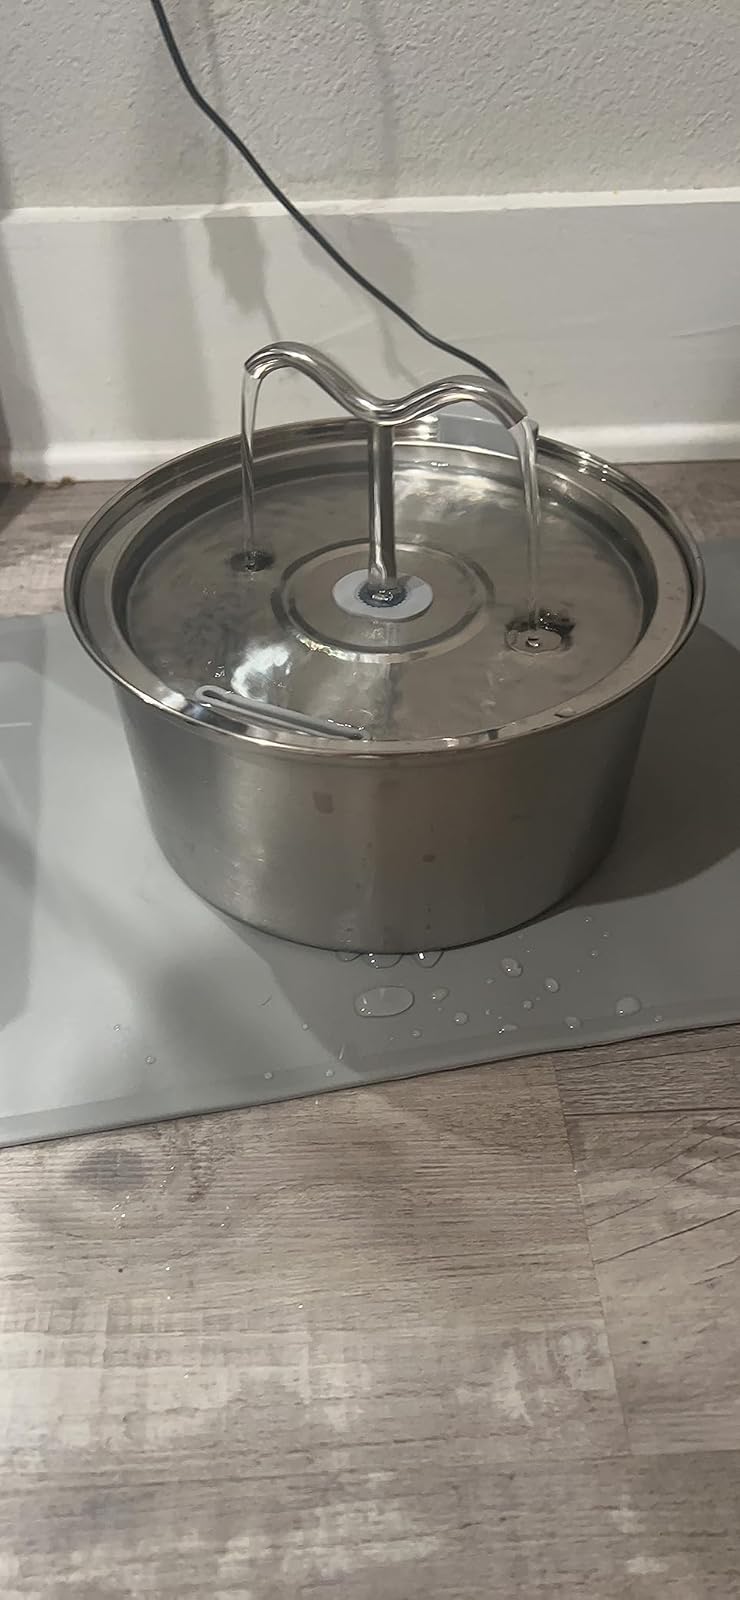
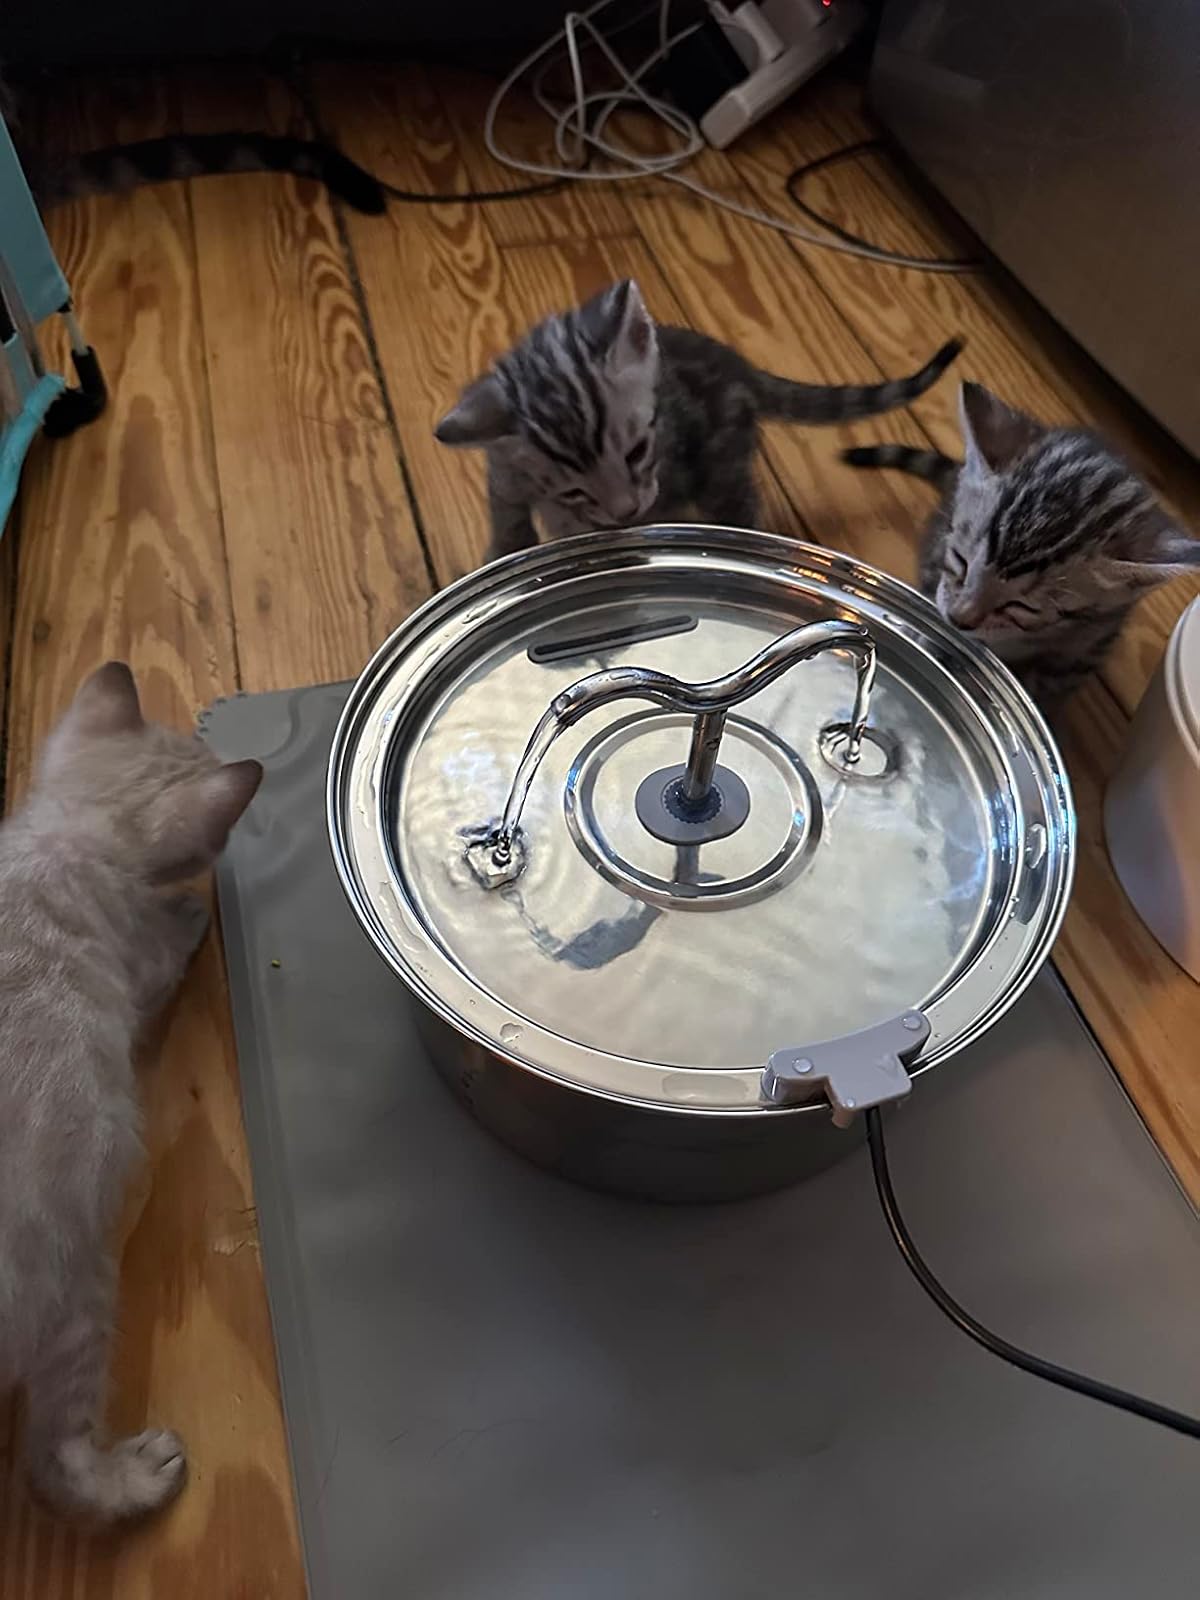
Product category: items_bowl
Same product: yes